Gaston, Count of Marsan

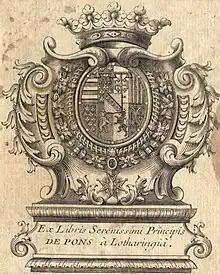

Gaston de Lorraine (born Gaston Jean Baptiste Charles; 7 February 1721 – 2 May 1743) was a French nobleman and member of a cadet branch of the House of Lorraine. He was the last . His wife was Marie Louise de Rohan.